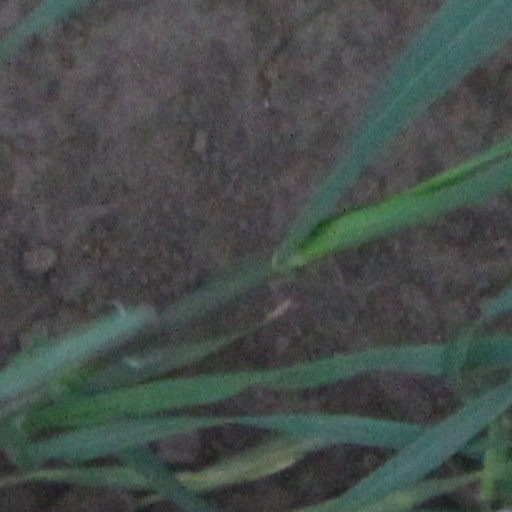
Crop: wheat